Wilhelm Lexis

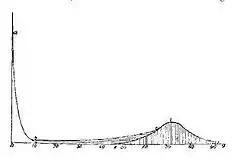
Lexis' mortality graph (1903)

In his 1877 book "On the Theory of Mass Phenomena in Human Society" (Freiburg: Wagnersche Buchhandlung), Lexis proposed that all human deaths could be classified into one of three types: (i) normal deaths, (ii) infant deaths and (iii) premature adult deaths. He also proposed that the normal deaths were subject to random forces such that, if all infant and other premature deaths were eliminated, the ages at which people died would exhibit a normal (i.e., Gaussian) distribution. Furthermore, the average of those ages would be equal to the age at which most adults are actually observed to die (i.e., the modal age at death), even though the actual observations are taking place in the presence of infant and other premature deaths.